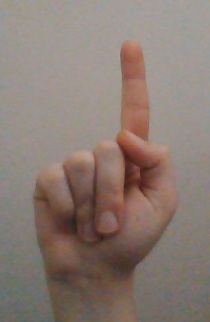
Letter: bb